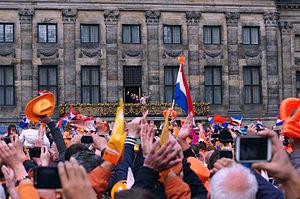
Máxima Zorreguieta Cerruti, née le 17 mai 1971 à Buenos Aires, de nationalités argentine et néerlandaise, est l’actuelle reine des Pays-Bas.